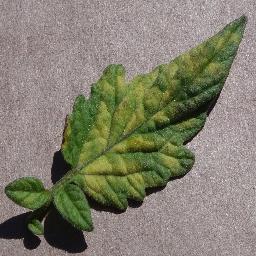
Label: Tomato___Leaf_Mold